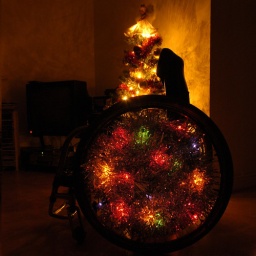
The chair and tree in lights. D70 ISO 200 8sec @ F7.1 /18mm